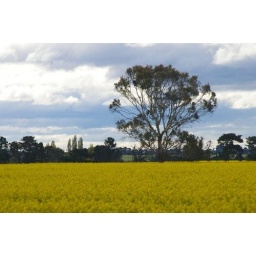
Large gum tree in a field of flowers